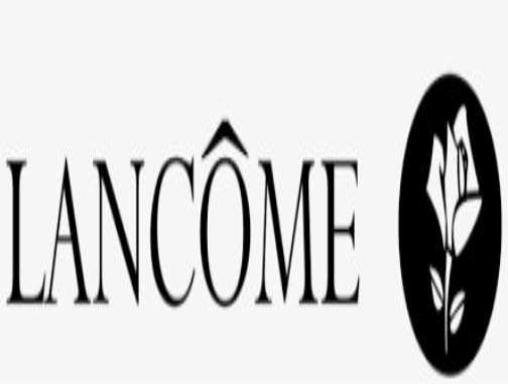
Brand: lancome
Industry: Necessities